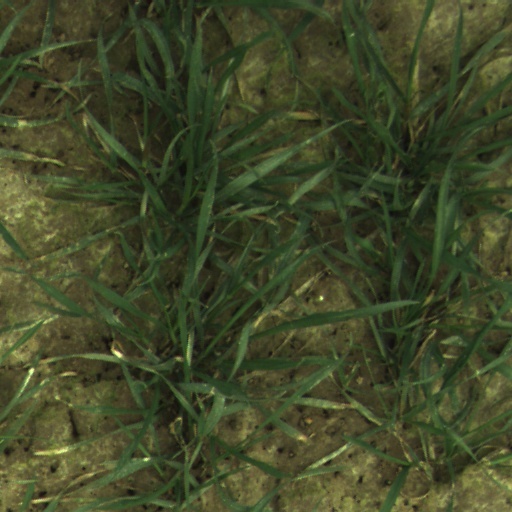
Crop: wheat